Carl Haller von Hallerstein

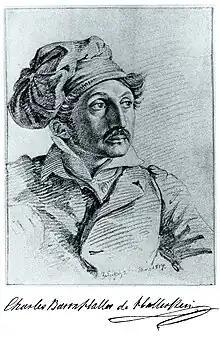
Hallerstein by Stackelberg in 1814

Johann Carl Christoph Wilhelm Joachim Haller von Hallerstein (10 June 1774, Burg Hilpoltstein, Hiltpoltstein, Principality of Bayreuth – 5 November 1817, Ampelakia, Thessaly, Ottoman Greece) was a German architect, archaeologist and art historian.